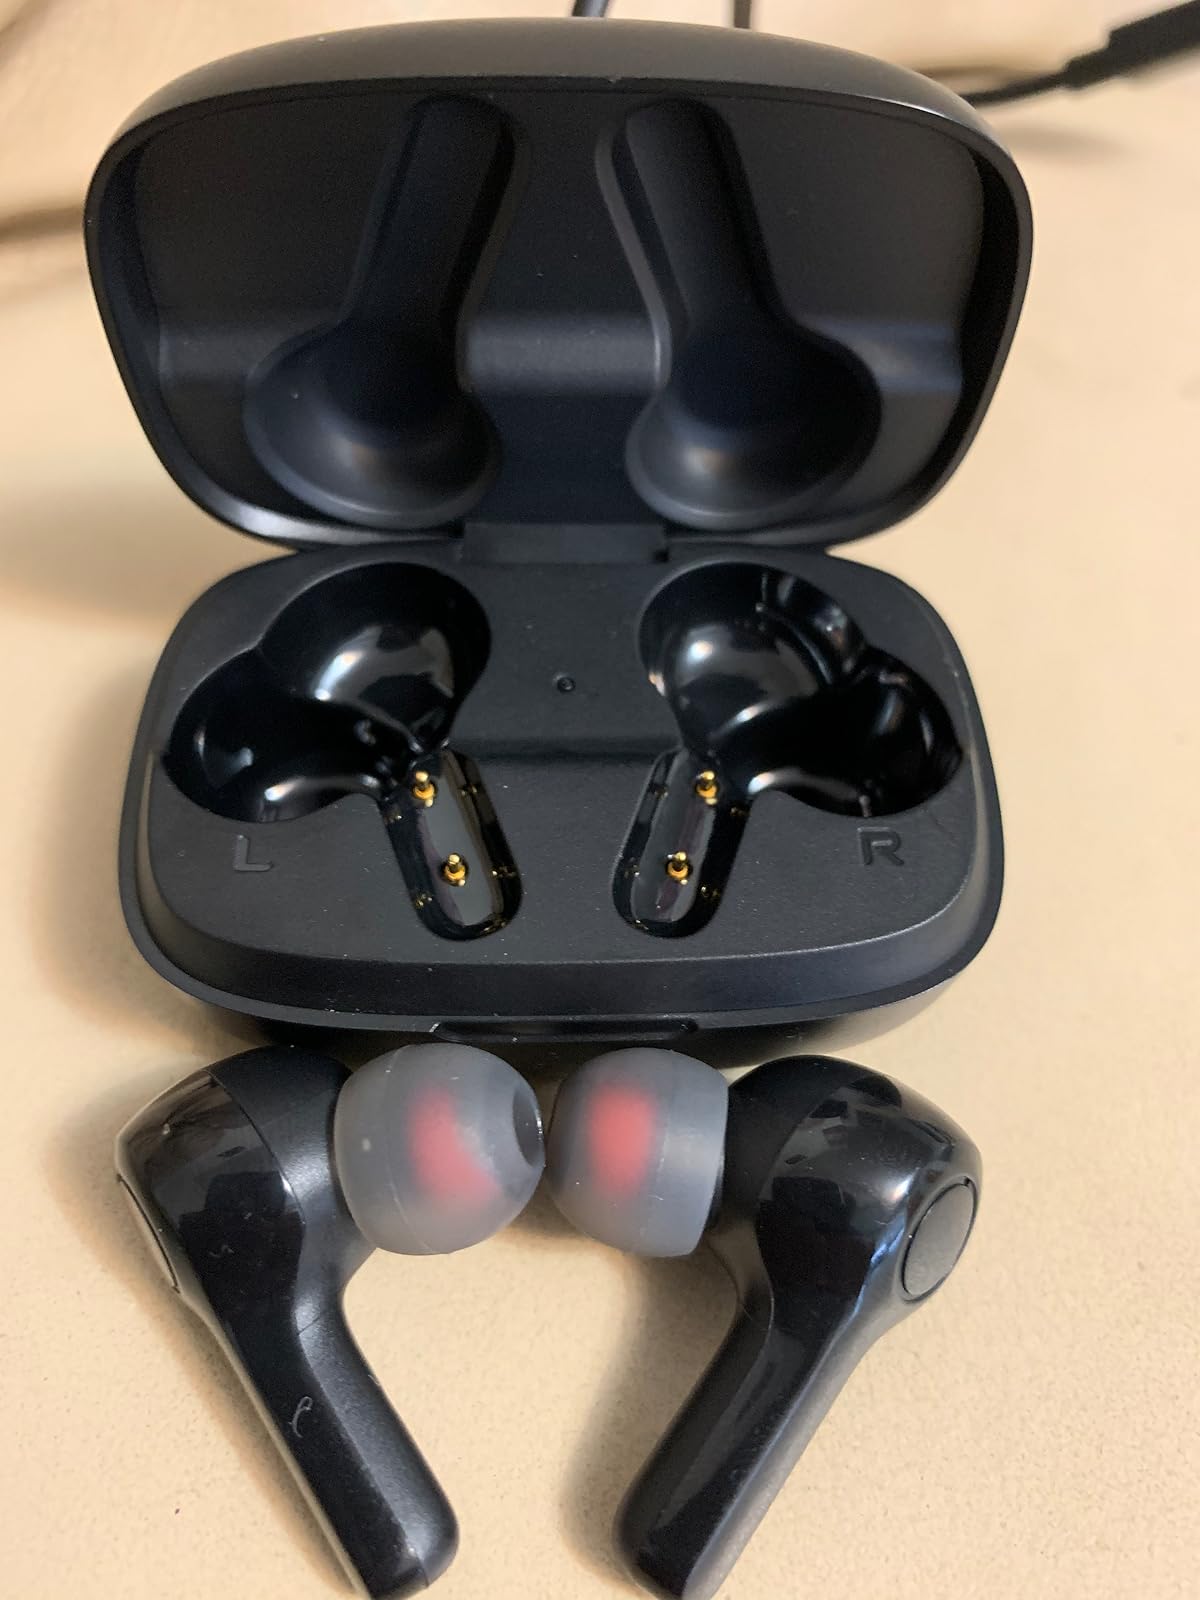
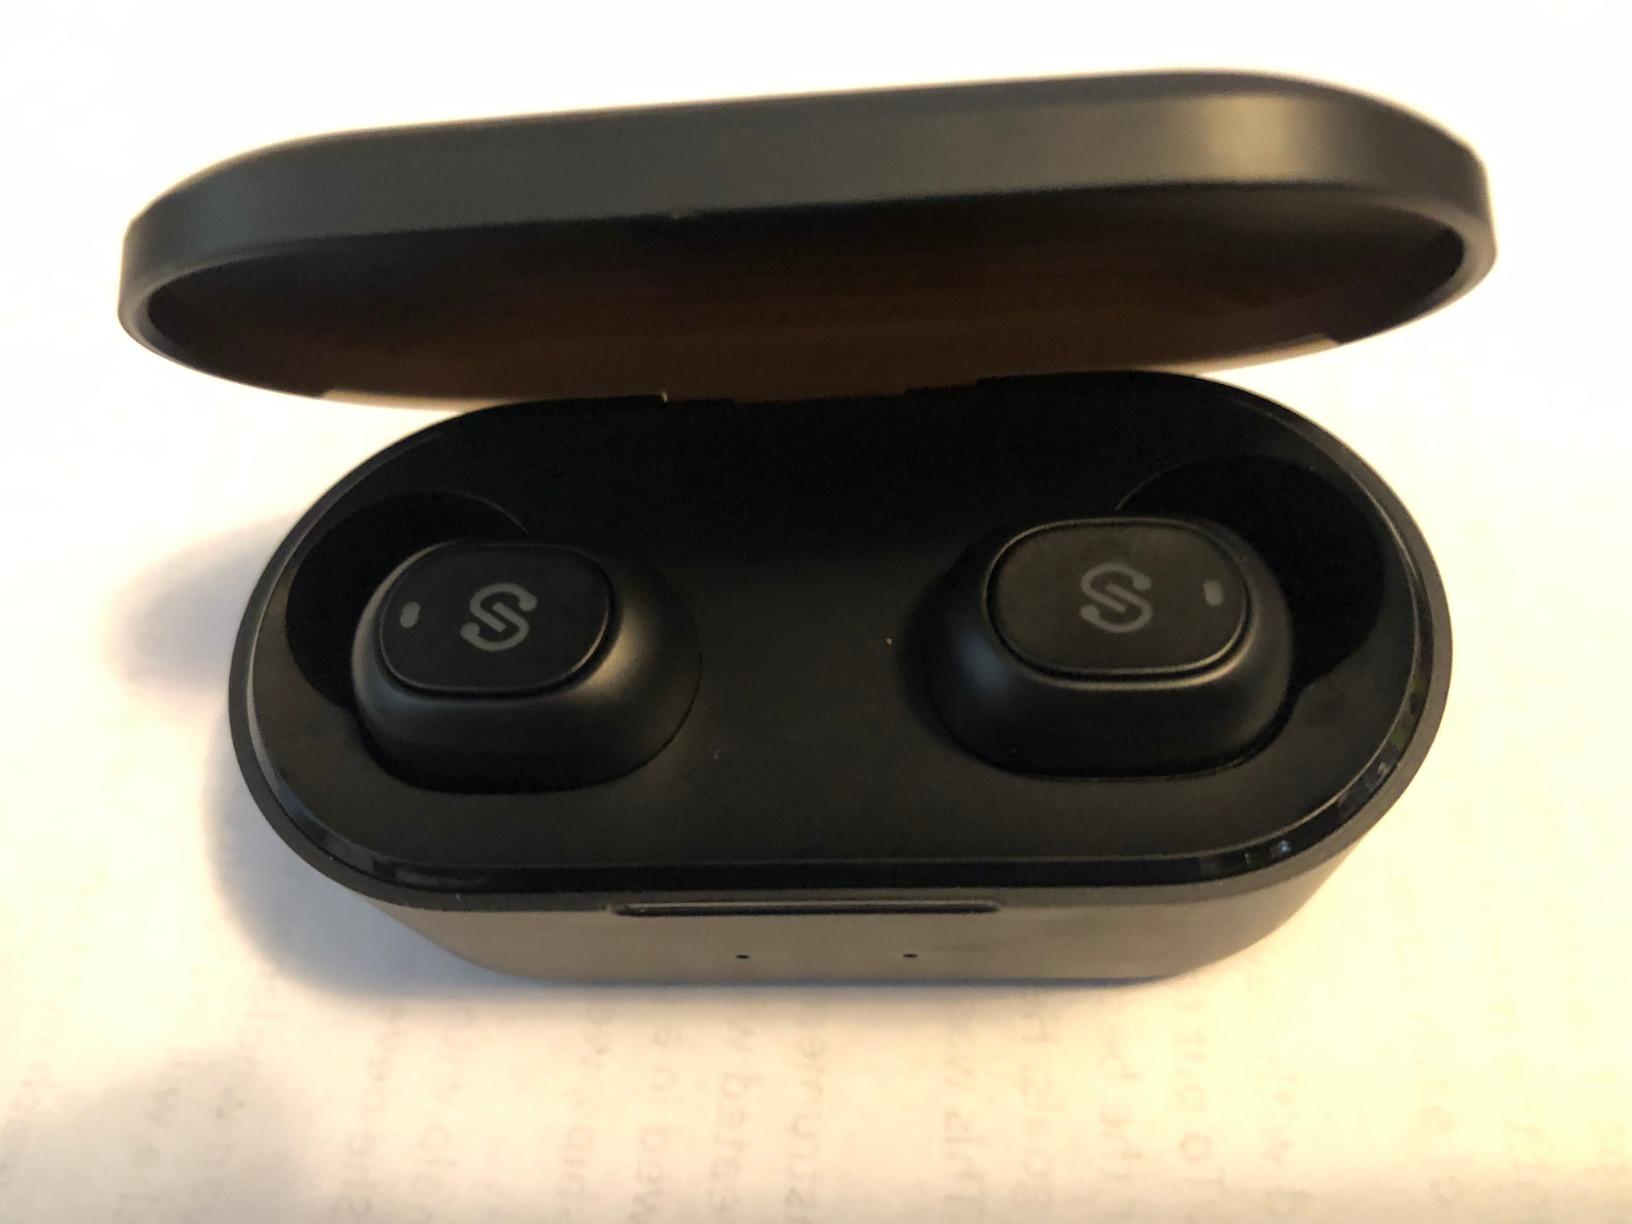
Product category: earbuds
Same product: no